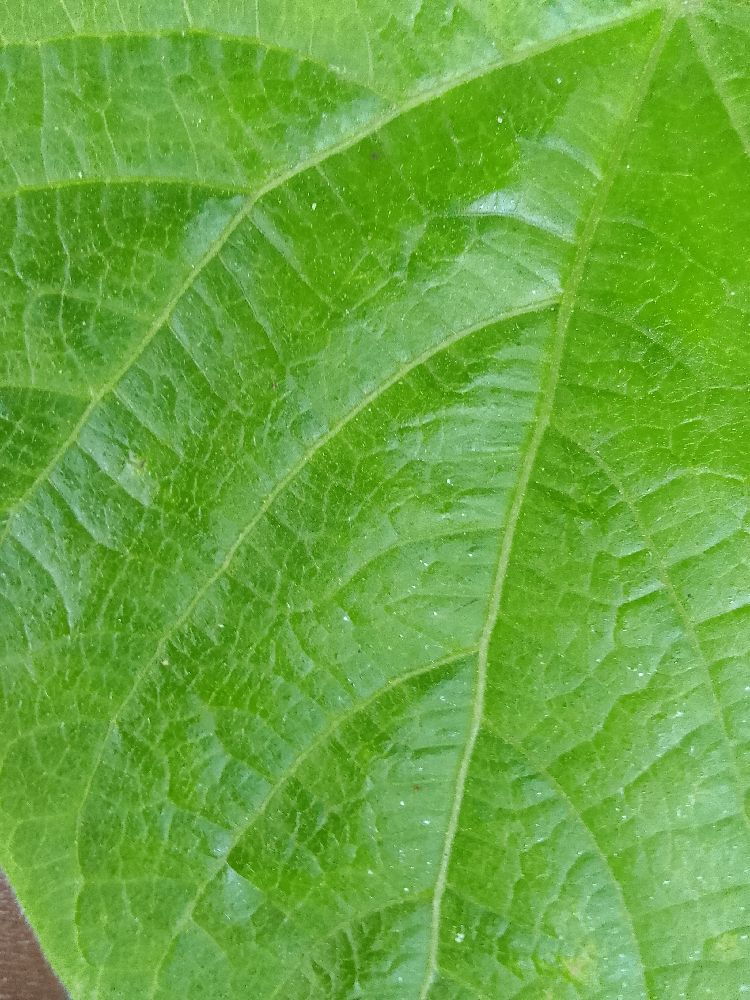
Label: healthy